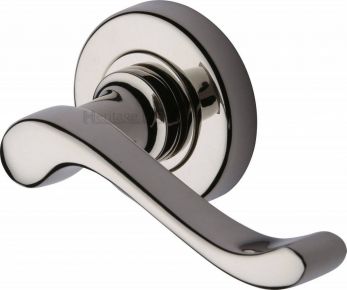
Label: scroll